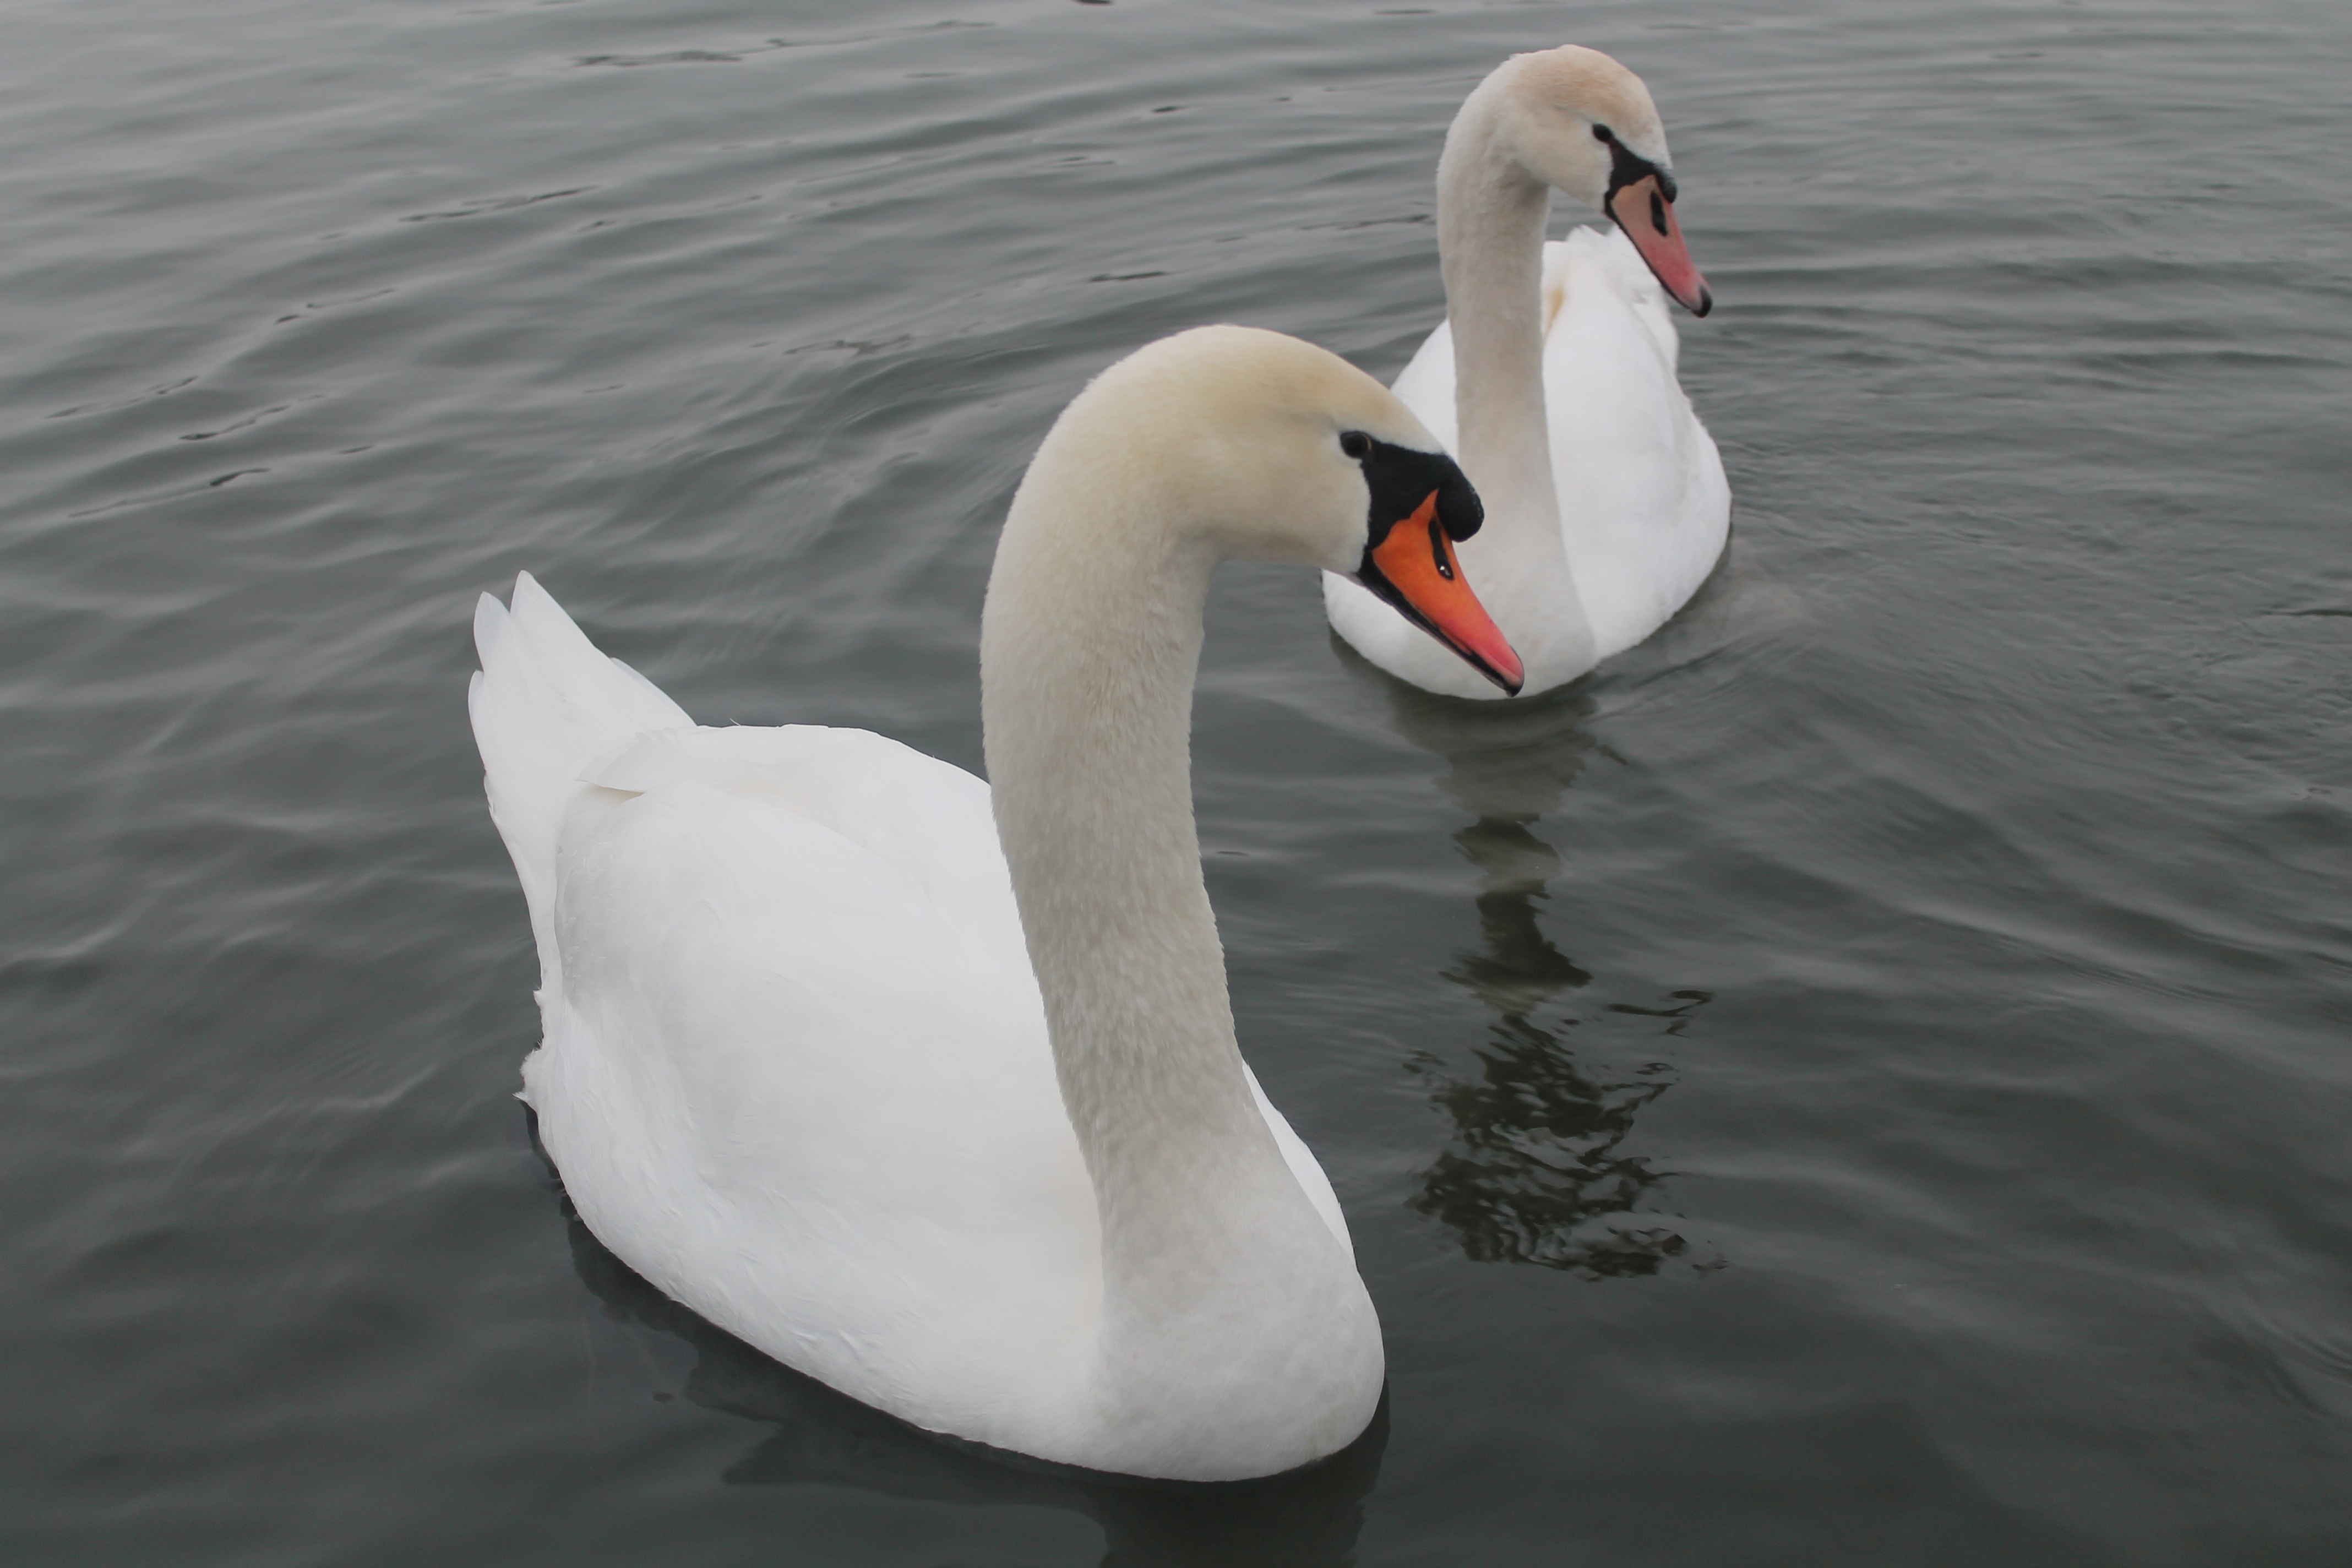
water, bird, wing, lake, animal, beak, swan, vertebrate, waterfowl, water bird, ducks geese and swans